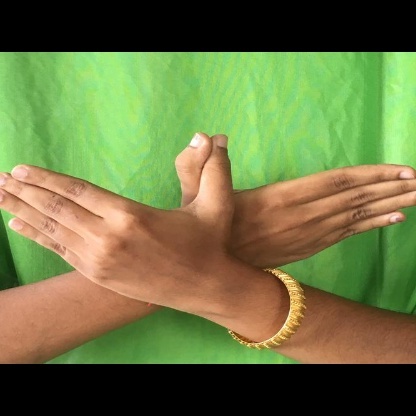
Mudra: Garuda